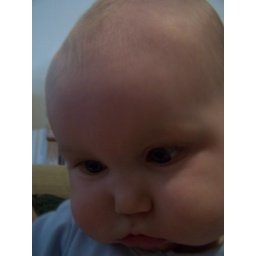
She may look cross eyed, but really Lucy is focusing on putting a ball in a cup.